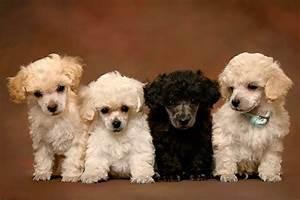
dog